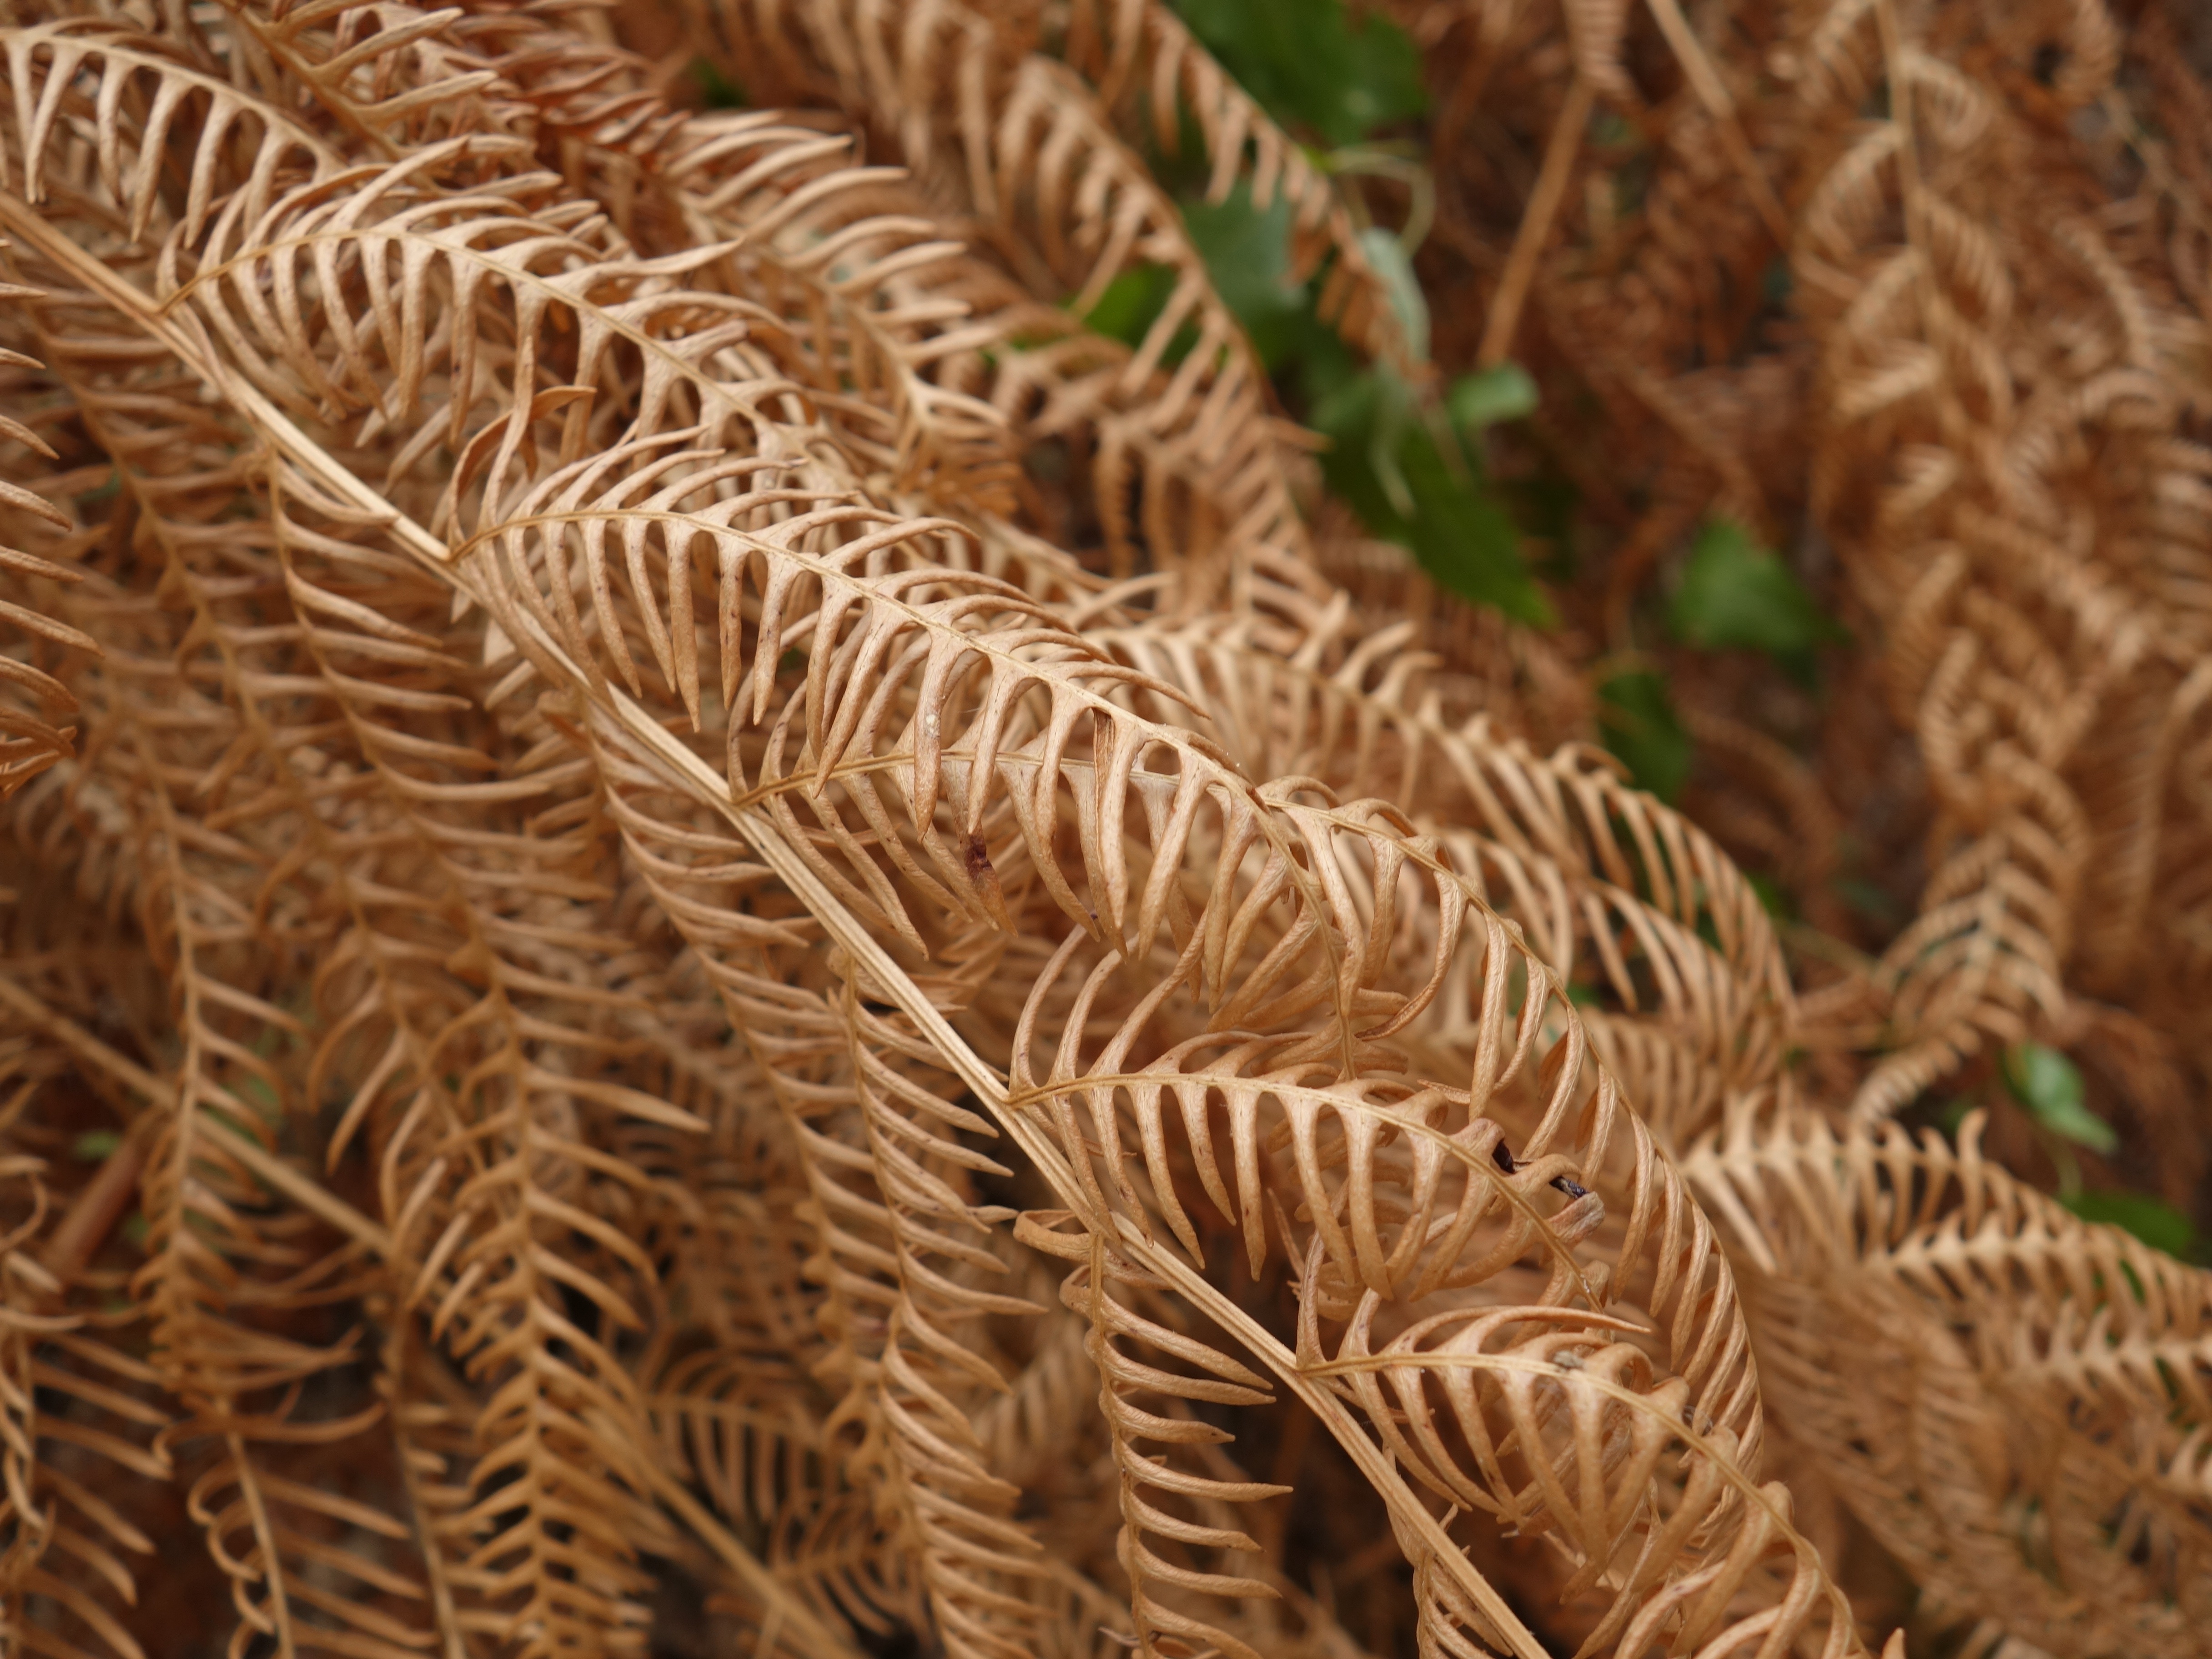
grass, sand, branch, plant, wood, wheat, flower, summer, dry, food, crop, agriculture, heat, material, fern, coral, close up, straw, macro photography, flowering plant, withers, wither, grass family, land plant